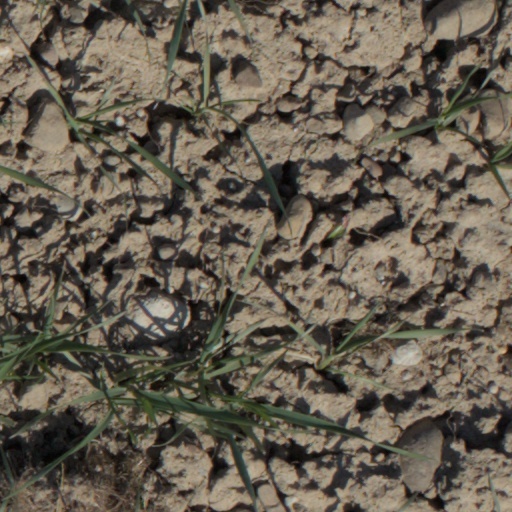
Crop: wheat